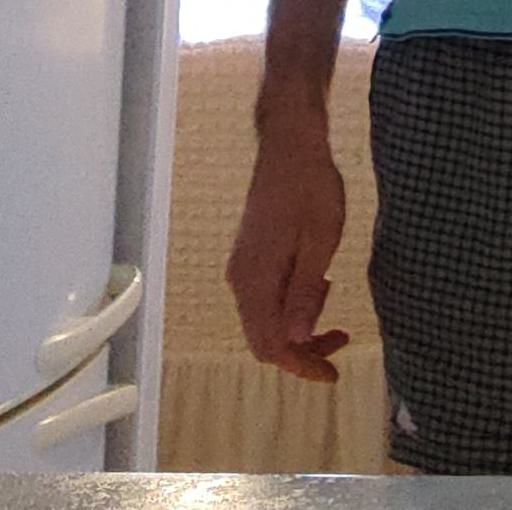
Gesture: no_gesture